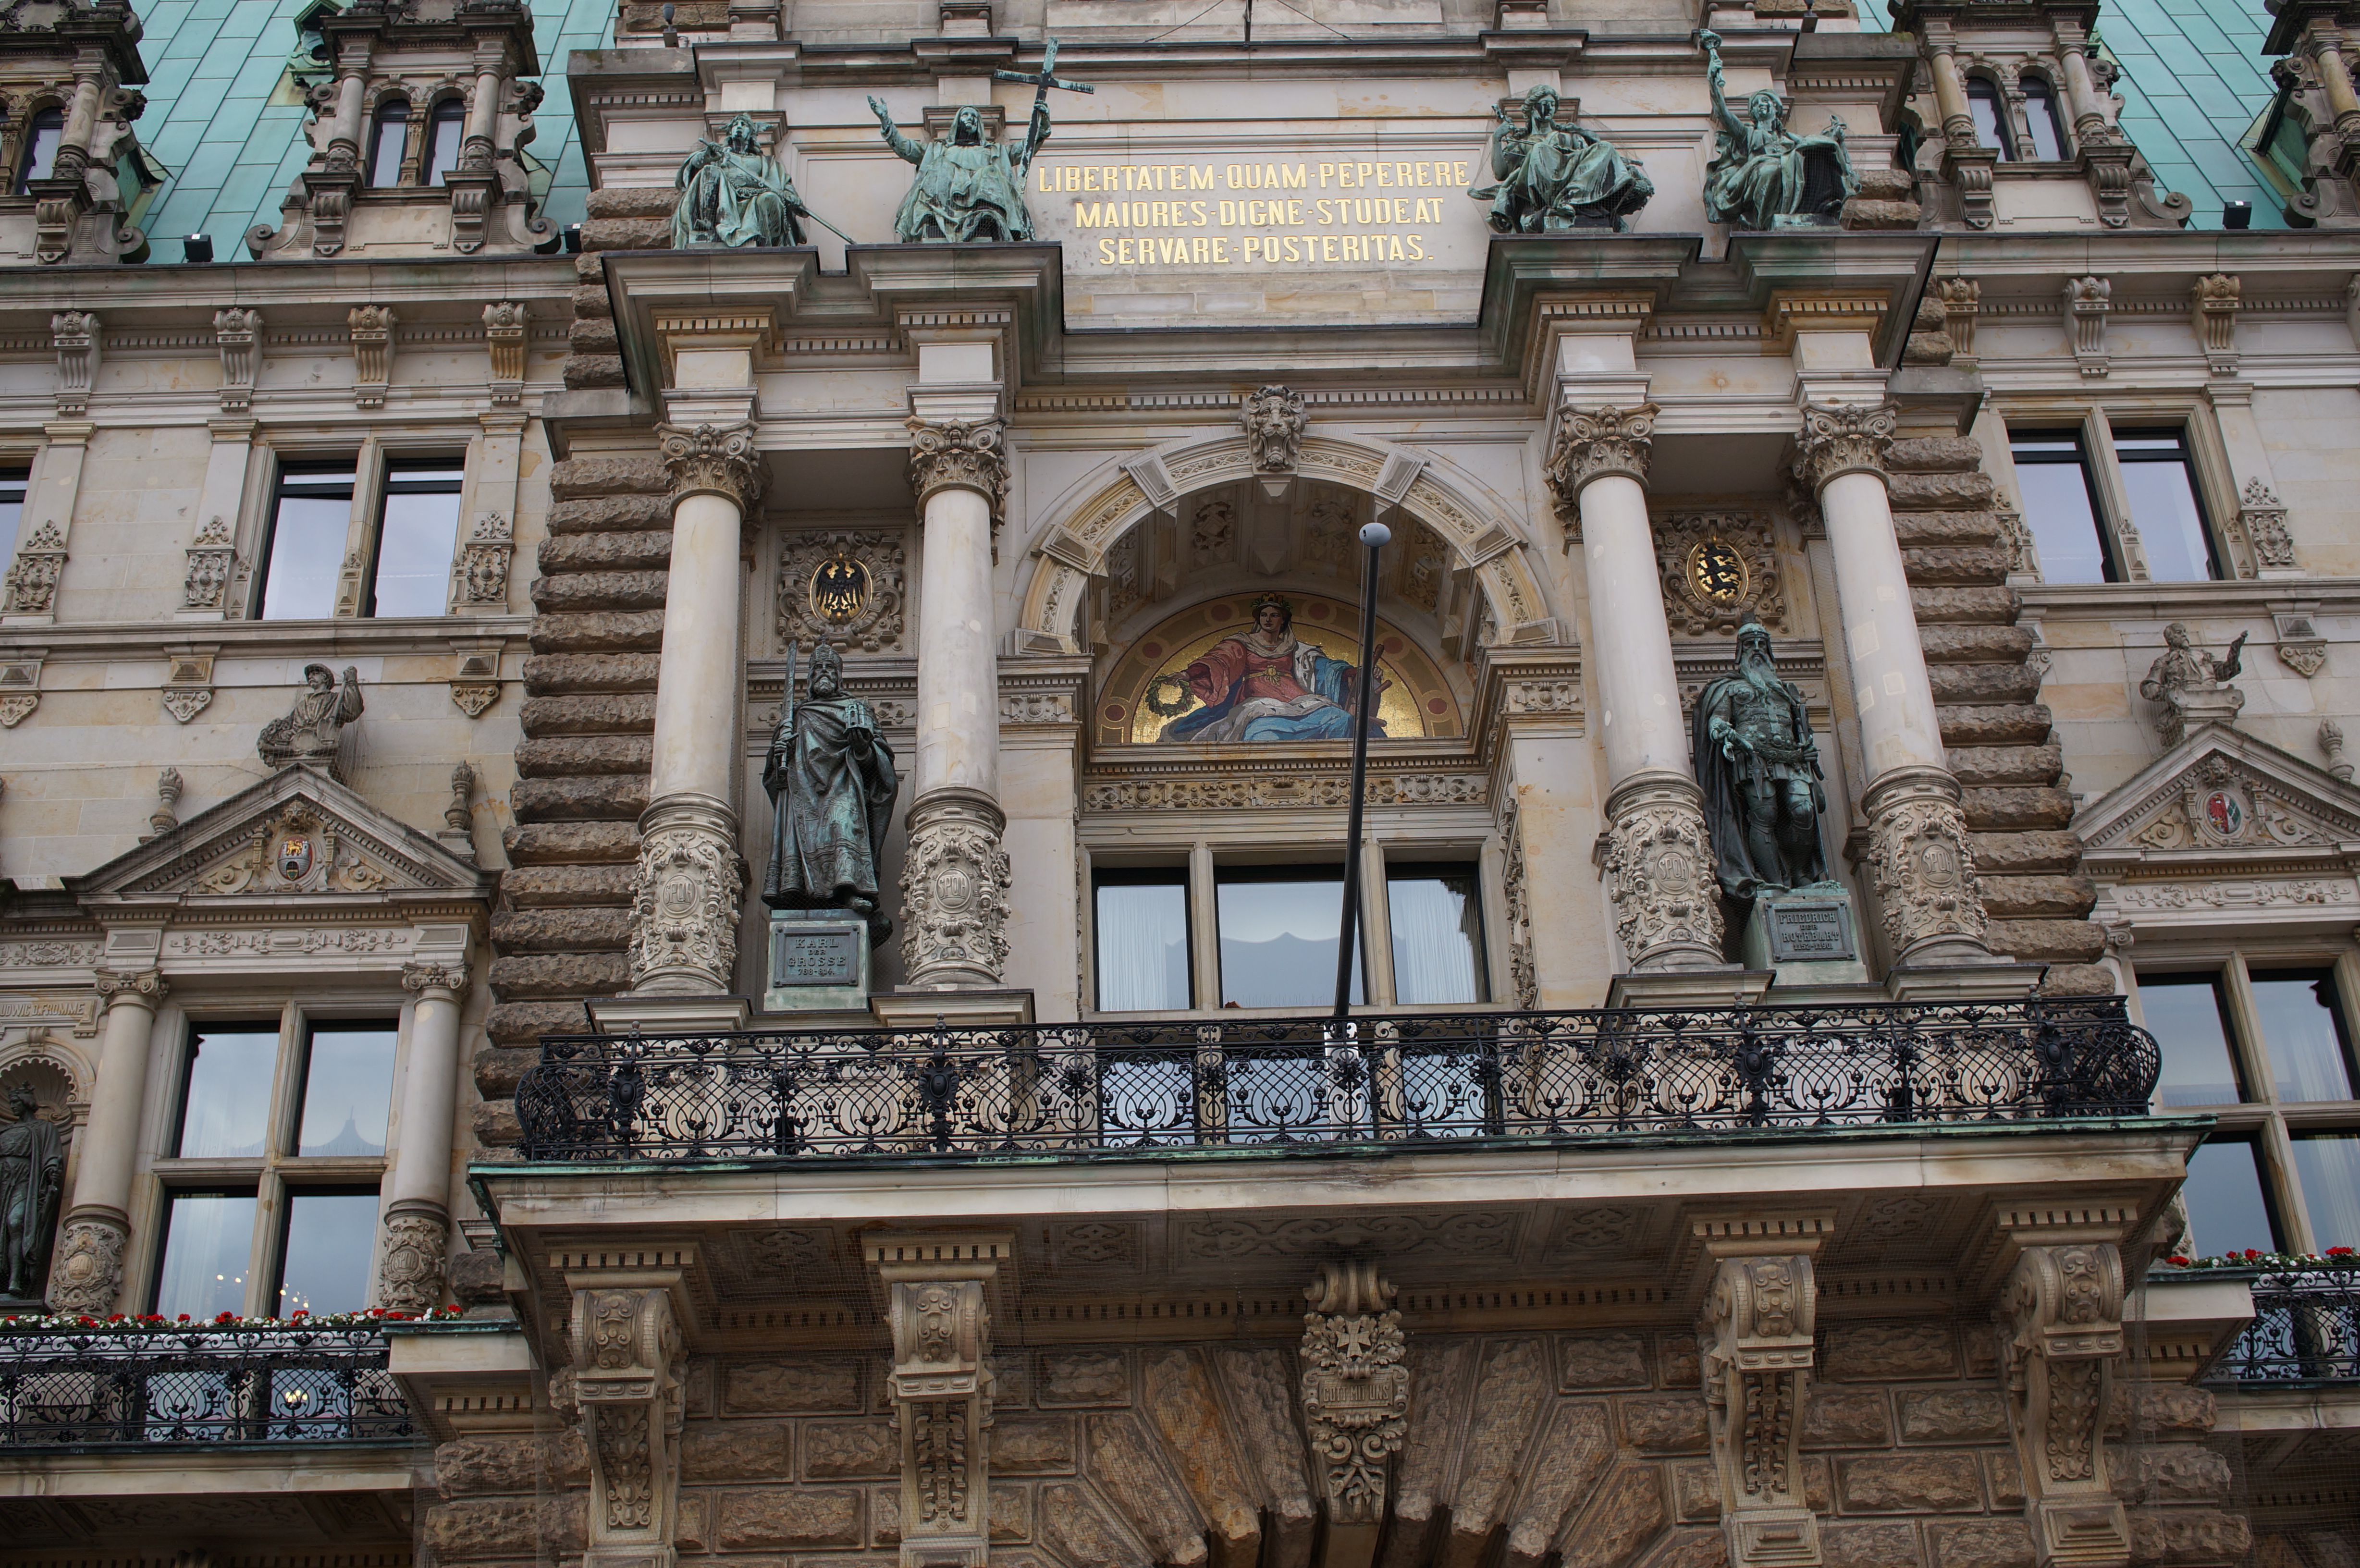
architecture, window, building, palace, landmark, facade, 2014, germany, deutschland, synagogue, sony, sigma, estate, nex, nex6, lenstagged, steffenzahn, 30mm, sigma30mm28exdn, sigma30mmf28, sigma30mmf28dn, sigma30mm, hamburg, ancient history